Inaros II

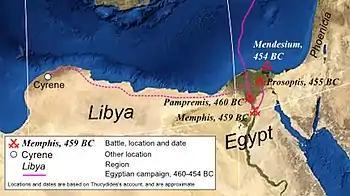
Inaros II fought with the Athenians against the Persian troops in Egypt, and later against Achaemenid satraps Megabyzus and Artabazus, who defeated him.

Inaros (II), also known as Inarus, (fl. 460 BC) was an Egyptian rebel ruler who was the son of an Egyptian prince named Psamtik, presumably of the old Saite line, and grandson of Psamtik III. In 460 BC, he revolted against the Persians with the help of his Athenian allies under Admiral Charitimides, and defeated the Persian army commanded by satrap Achaemenes. The Persians retreated to Memphis, but the Athenians were finally defeated in 454 BC by the Persian army led by Megabyzus, satrap of Syria, and Artabazus, satrap of Phrygia, after a two-year siege. Inaros was captured and carried away to Susa where he was reportedly crucified in 454 BC.